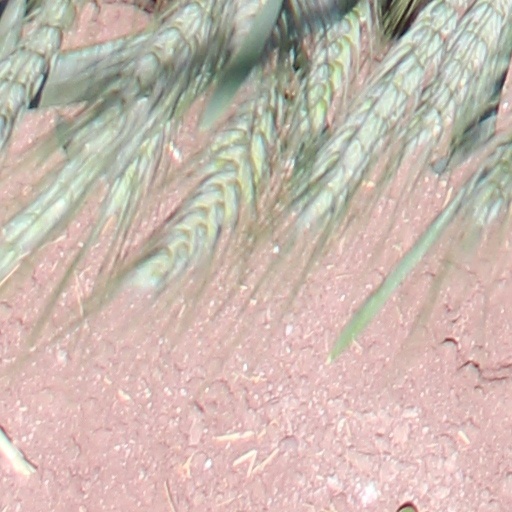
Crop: wheat